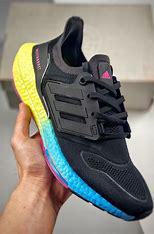
Brand: Adidas
Model: Ultraboost 22